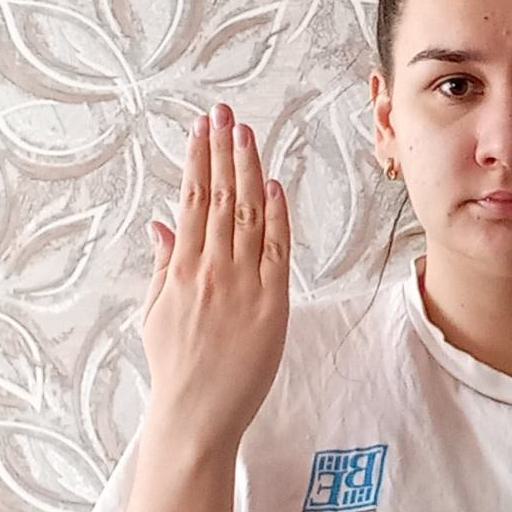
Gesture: stop_inverted